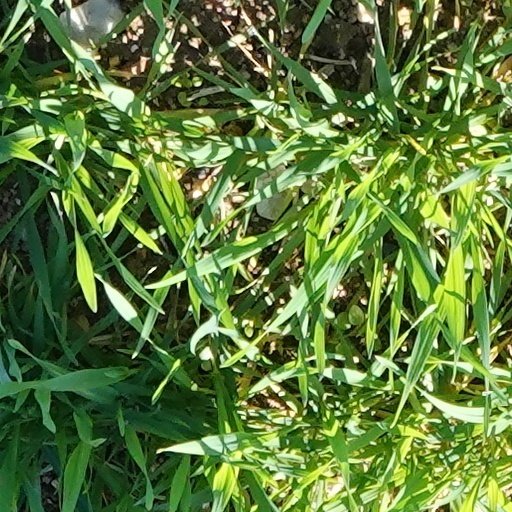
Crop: wheat